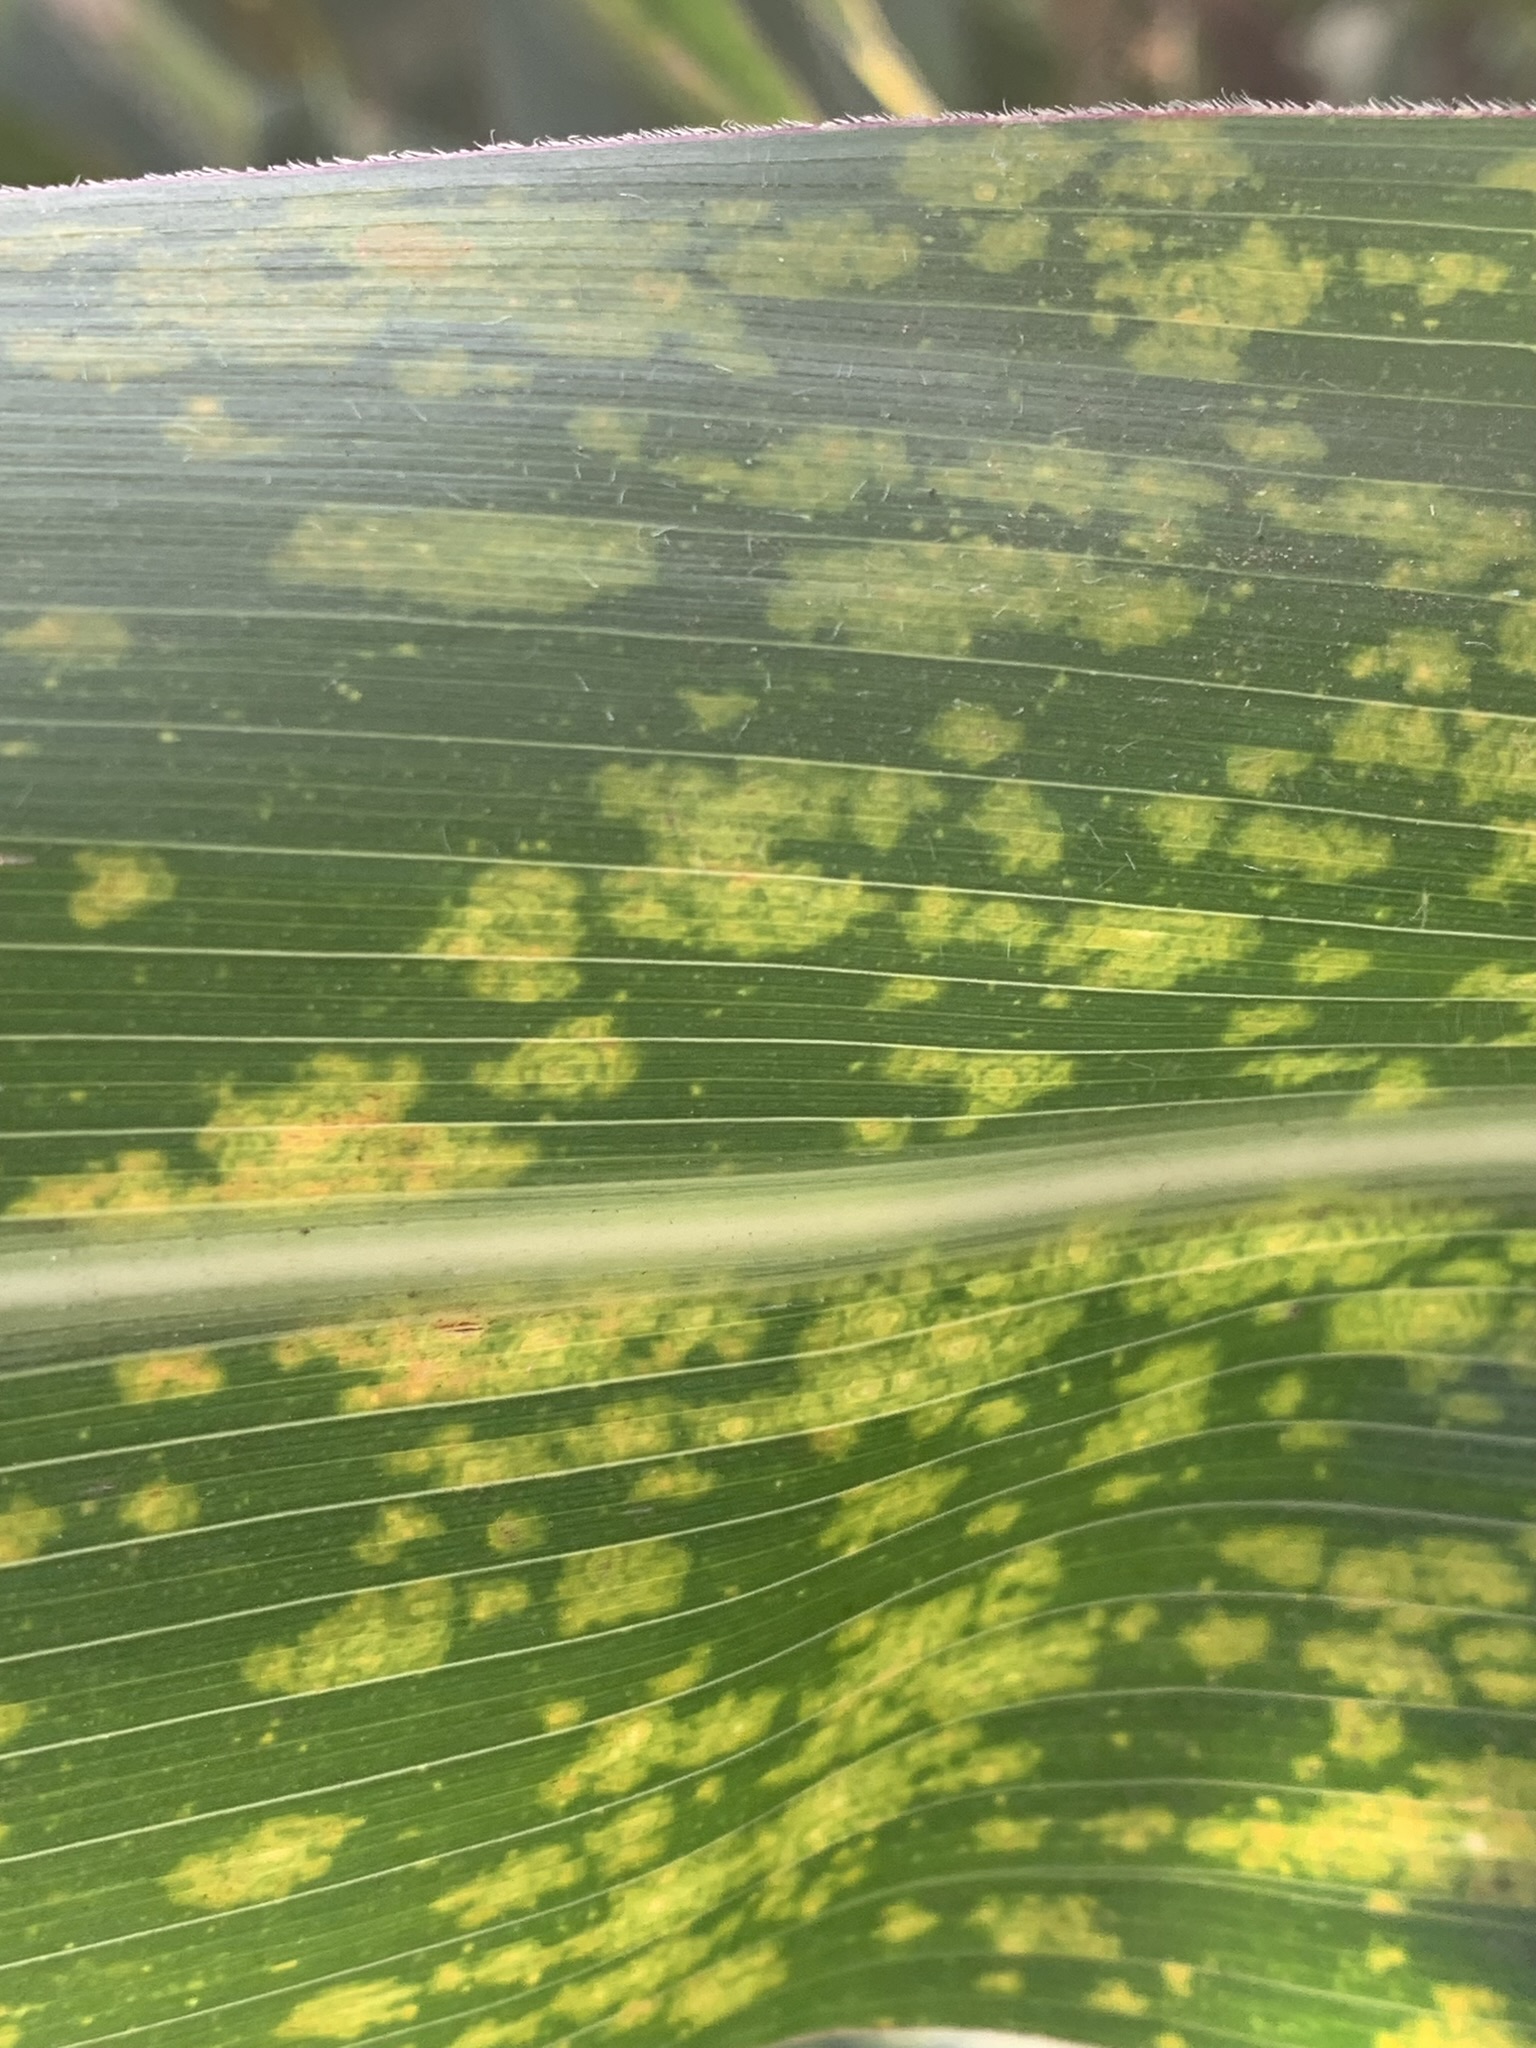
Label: MLN